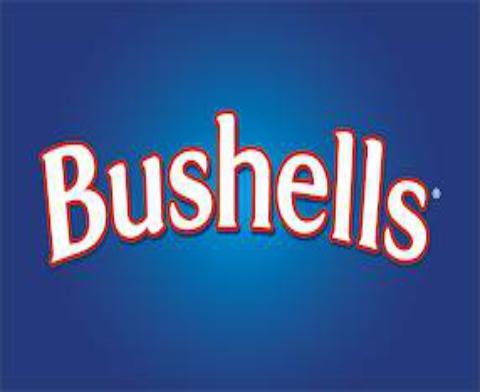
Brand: Bushells
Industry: Food